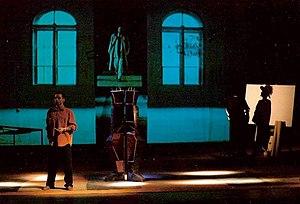
Peinture de Piotr Szmitke
Piotr Schmidtke est un artiste interdisciplinaire et un théoricien de l’art. Artiste visuel, scénographe, compositeur, dramaturge et réalisateur, il est le théoricien du métavérisme. Le premier manifeste métavériste est publié en 1998 à Paris où il a vécu dix ans. Dans le manifeste, c’est l’histoire elle-même qui est considérée comme matériau artistique tandis que l’artiste devient le conservateur qui établit ses règles.